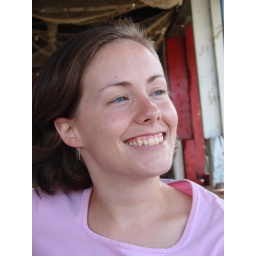
sitting above the water and under a thatched roof felt amazing after the heat of the city